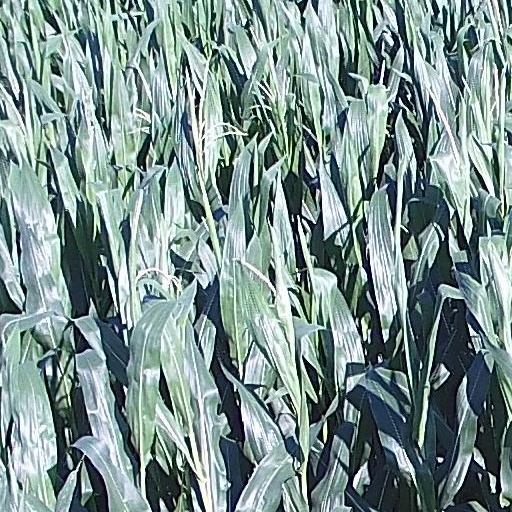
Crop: maize; corn